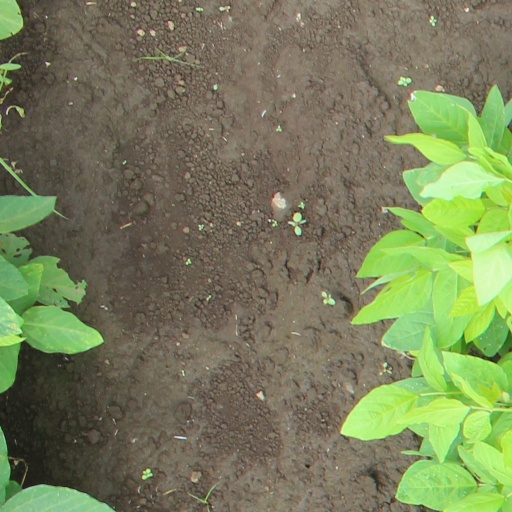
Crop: soybean